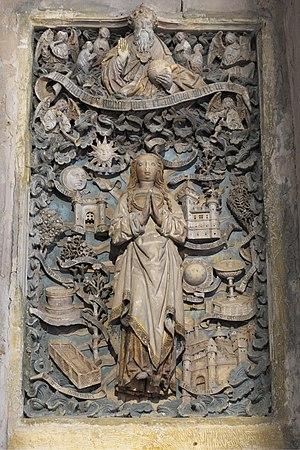
Bar-le-Duc (Meuse, Lorraine, France), église Notre-Dame, bas-relief en pierre du XVIe siècle, Vierge entourée des symboles de ses litanies.